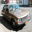
Label: automobile